Urchin barren

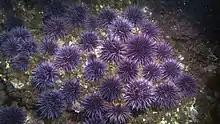
An urchin barren in formation.

An urchin barren is commonly defined as an urchin-dominated area with little or no kelp. Urchin grazing pressure on kelp is a direct and observable cause of a "barren" area. However, determining which factors contribute to shifting a kelp bed to an urchin barren is a complex problem and remains a matter of debate among scientists.